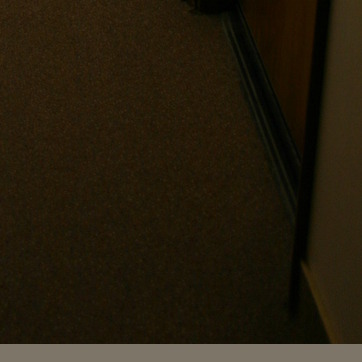
Material: carpet